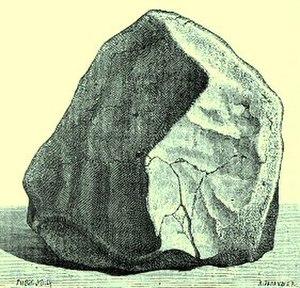
Fragment de la météorite d'Orgeuil Italiano: Esemplare del meteorite Orgueil
Orgueil est une commune française située dans le département de Tarn-et-Garonne, en région Occitanie.